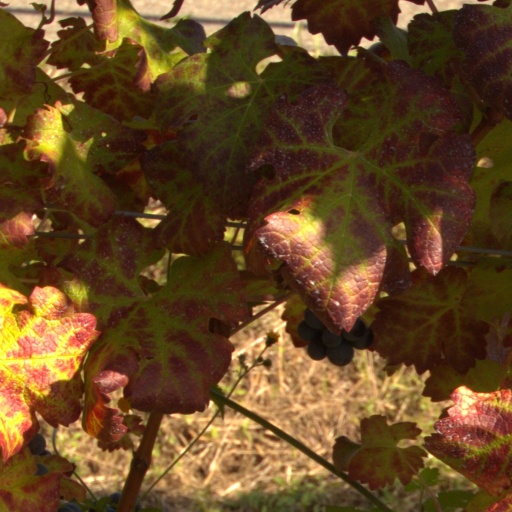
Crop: grape